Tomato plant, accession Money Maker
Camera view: horizontal (90 deg, fisheye); turntable rotation: 300 degrees
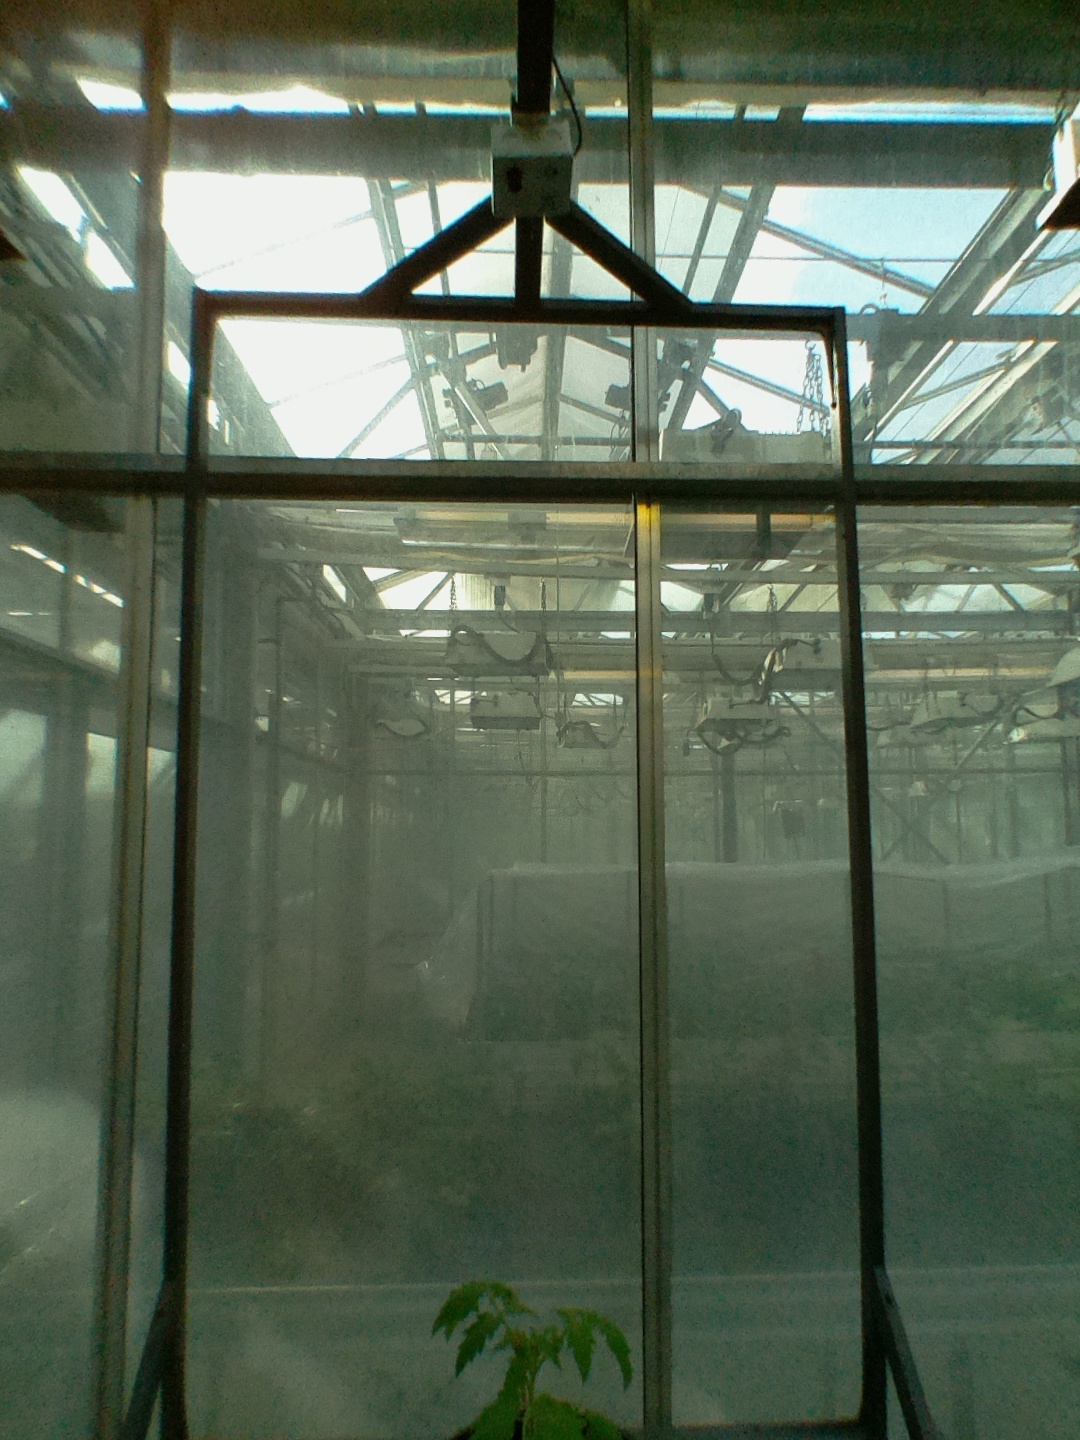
BBCH growth stage 13: 6 of true leaves visible